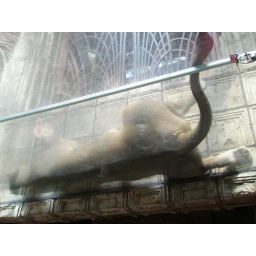
The reason why the glass is very thick underneath this lion